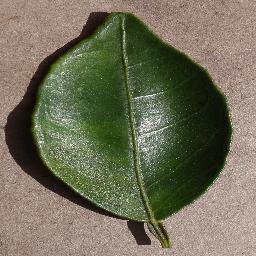
Label: Orange___Haunglongbing_(Citrus_greening)